The Hess Homestead

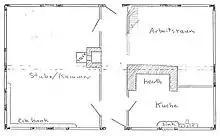
Floorplan of the log farmhouse during its first period in the 1700s

The log farmhouse's primary front door opens into a central hallway which is surrounded by a nonsymmetrical arrangement of interior rooms, including the "Kueche" (kitchen), "Stube" (stove room), and "Arbeitsraum" (work room).